New Crusaders

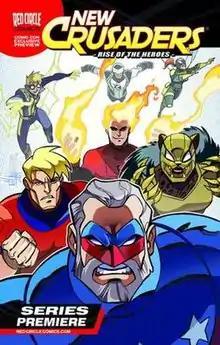

The New Crusaders is a fictional superhero team and their eponymous title published by Archie Comics' imprint Red Circle Comics. A revamp of the previously published "Mighty Crusaders" title, "New Crusaders" follows the sons and daughters of the original Mighty Crusaders as they acquire their own powers and attempt to become superheroes. The series was written by regular "Sonic the Hedgehog" writer Ian Flynn and ended on a cliffhanger.